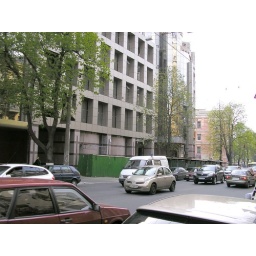
New office centre building at Artema str. in Kyiv